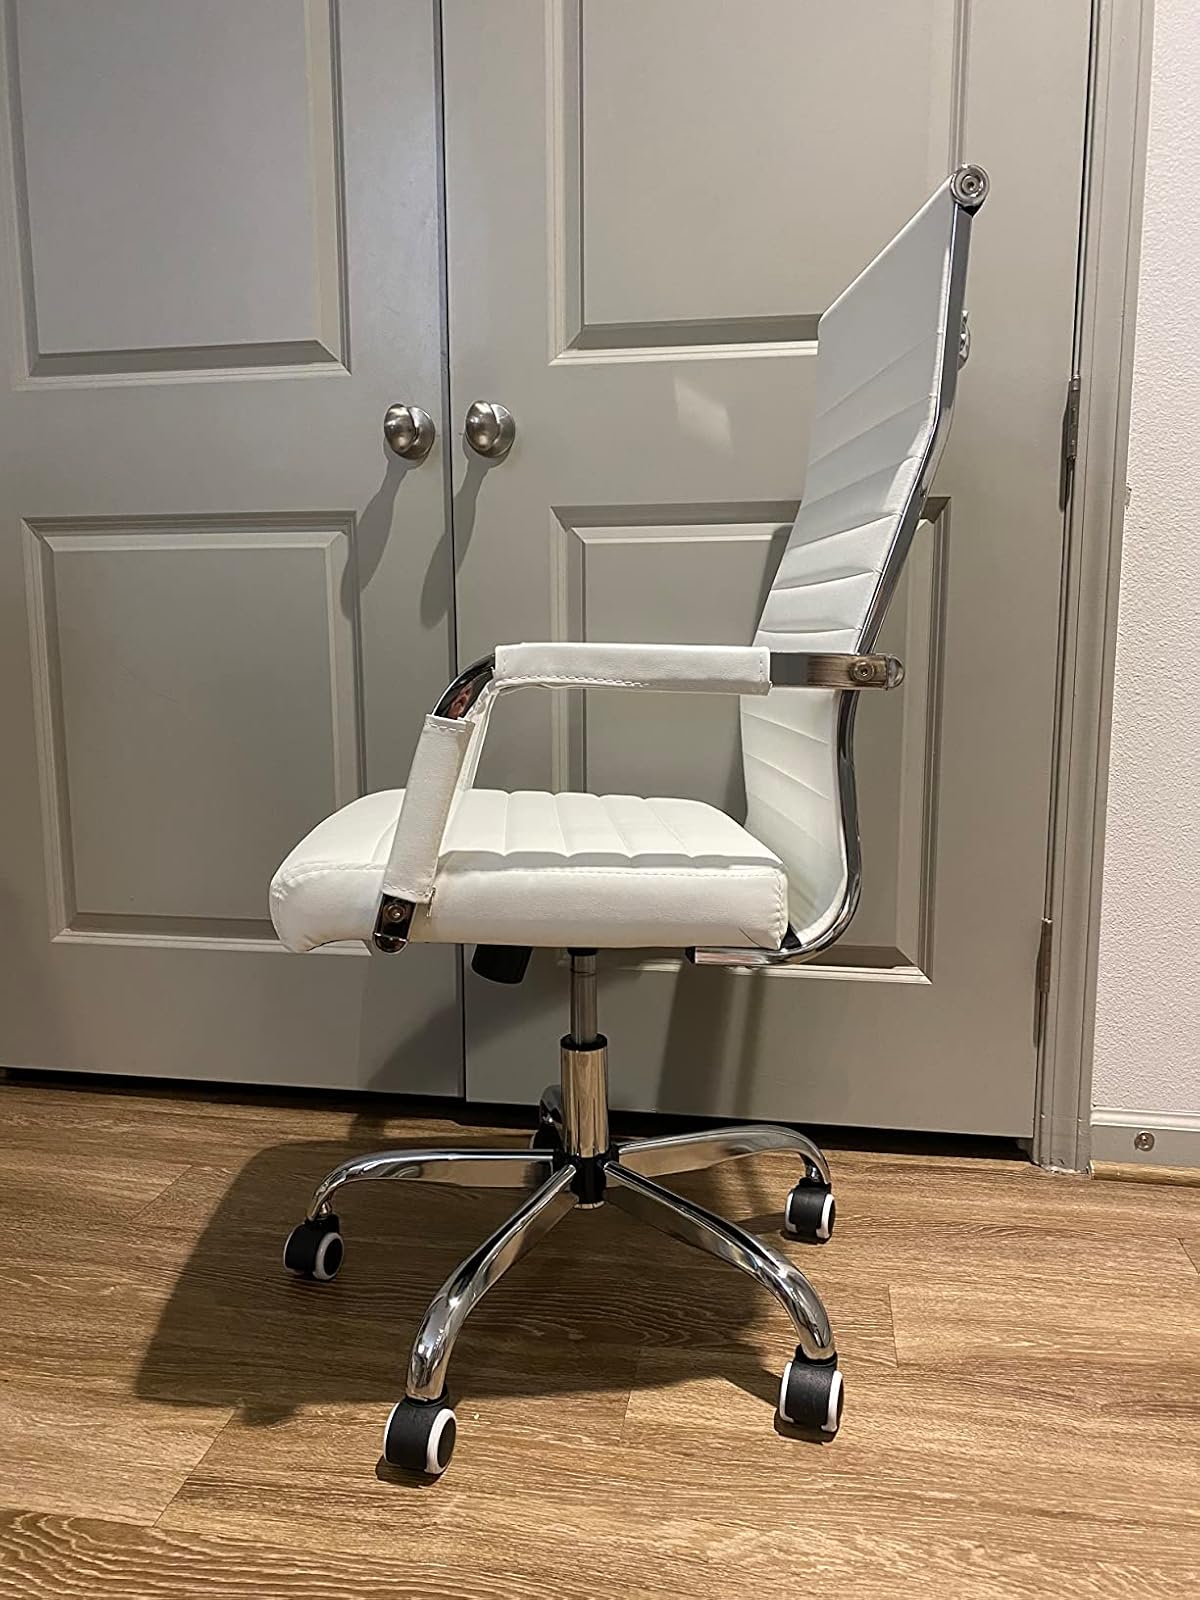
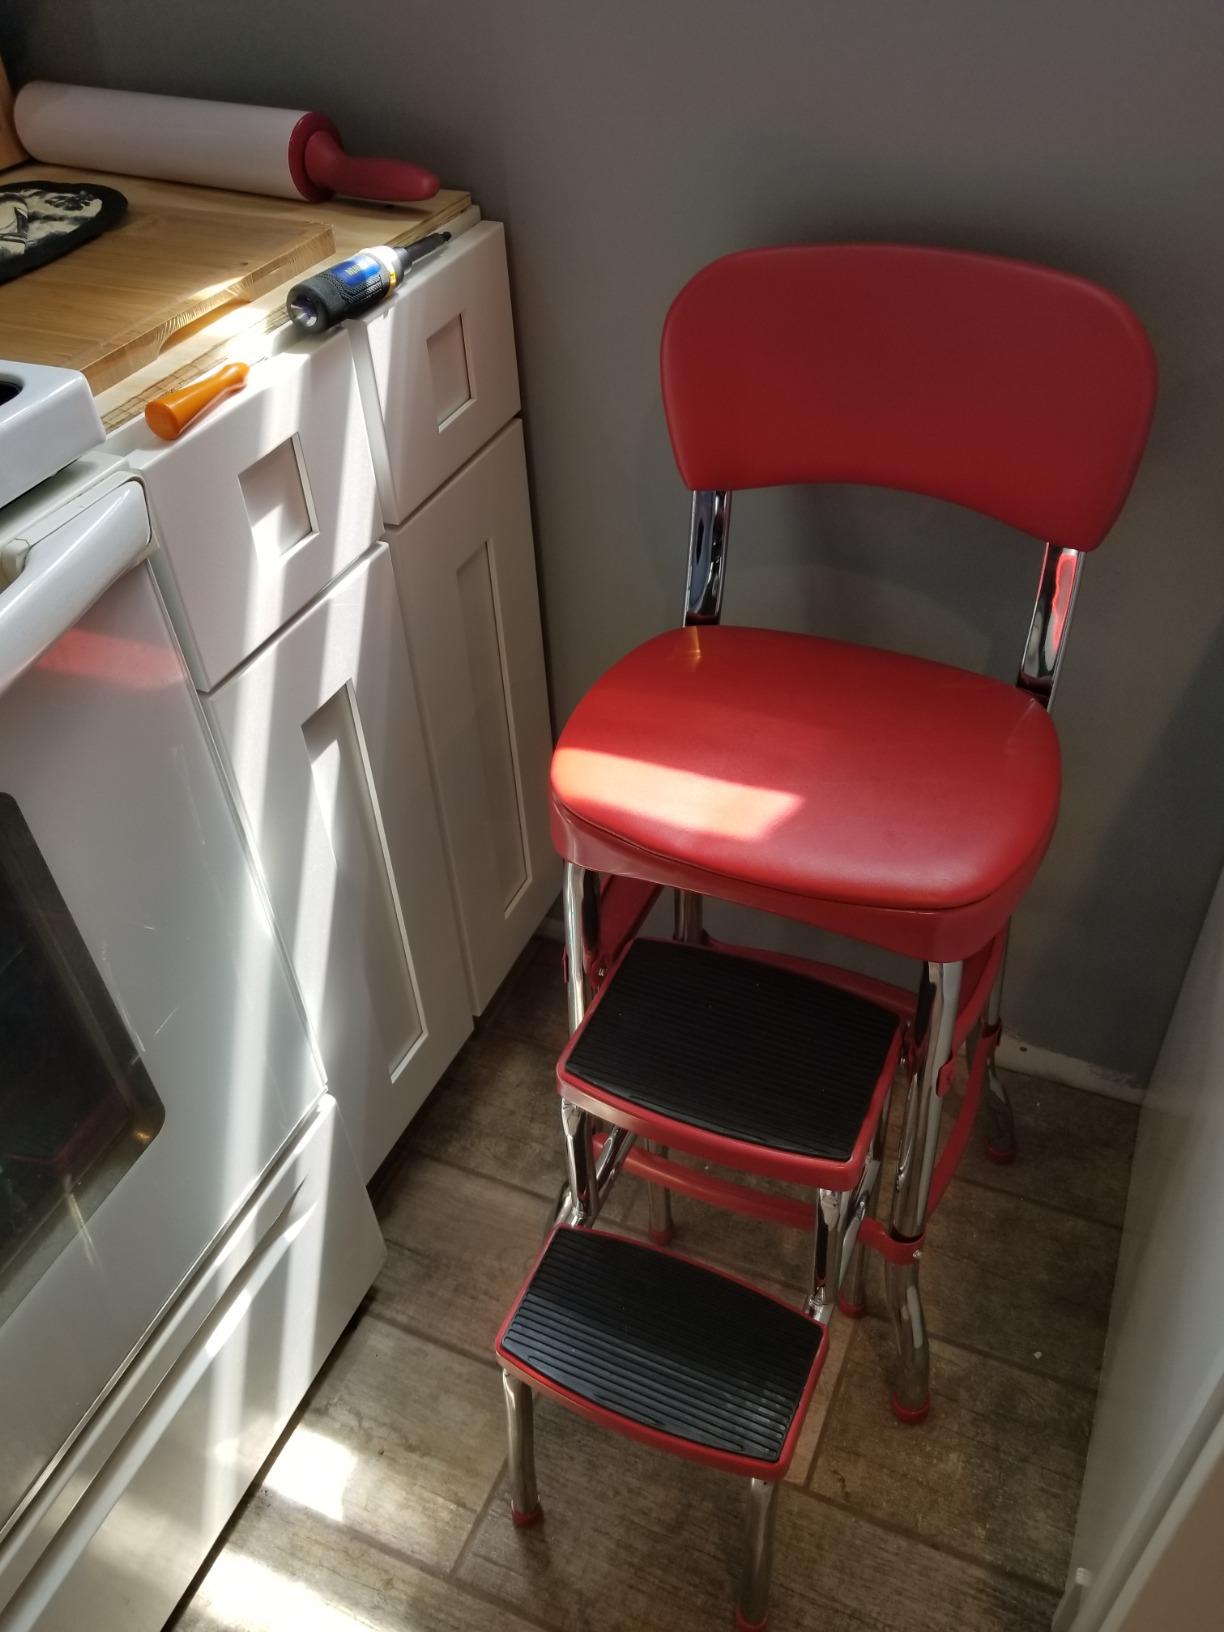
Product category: items_chair
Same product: no